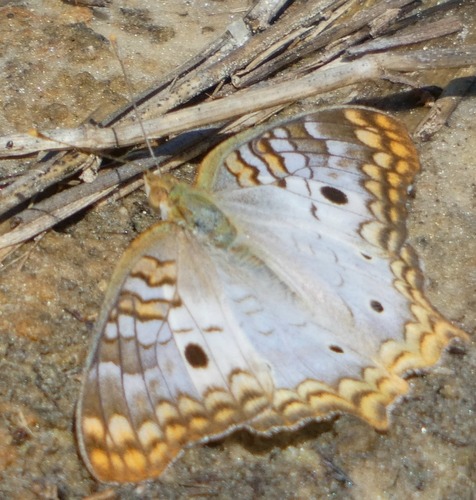
Scientific name: Anartia jatrophae
Common name: White peacock
Family: Nymphalidae
Order: Lepidoptera
Pollinator type: Primary pollinator
Habitat: Gardens, parks, and open areas
Geographic range: Southern United States to Argentina
Conservation status: Least Concern